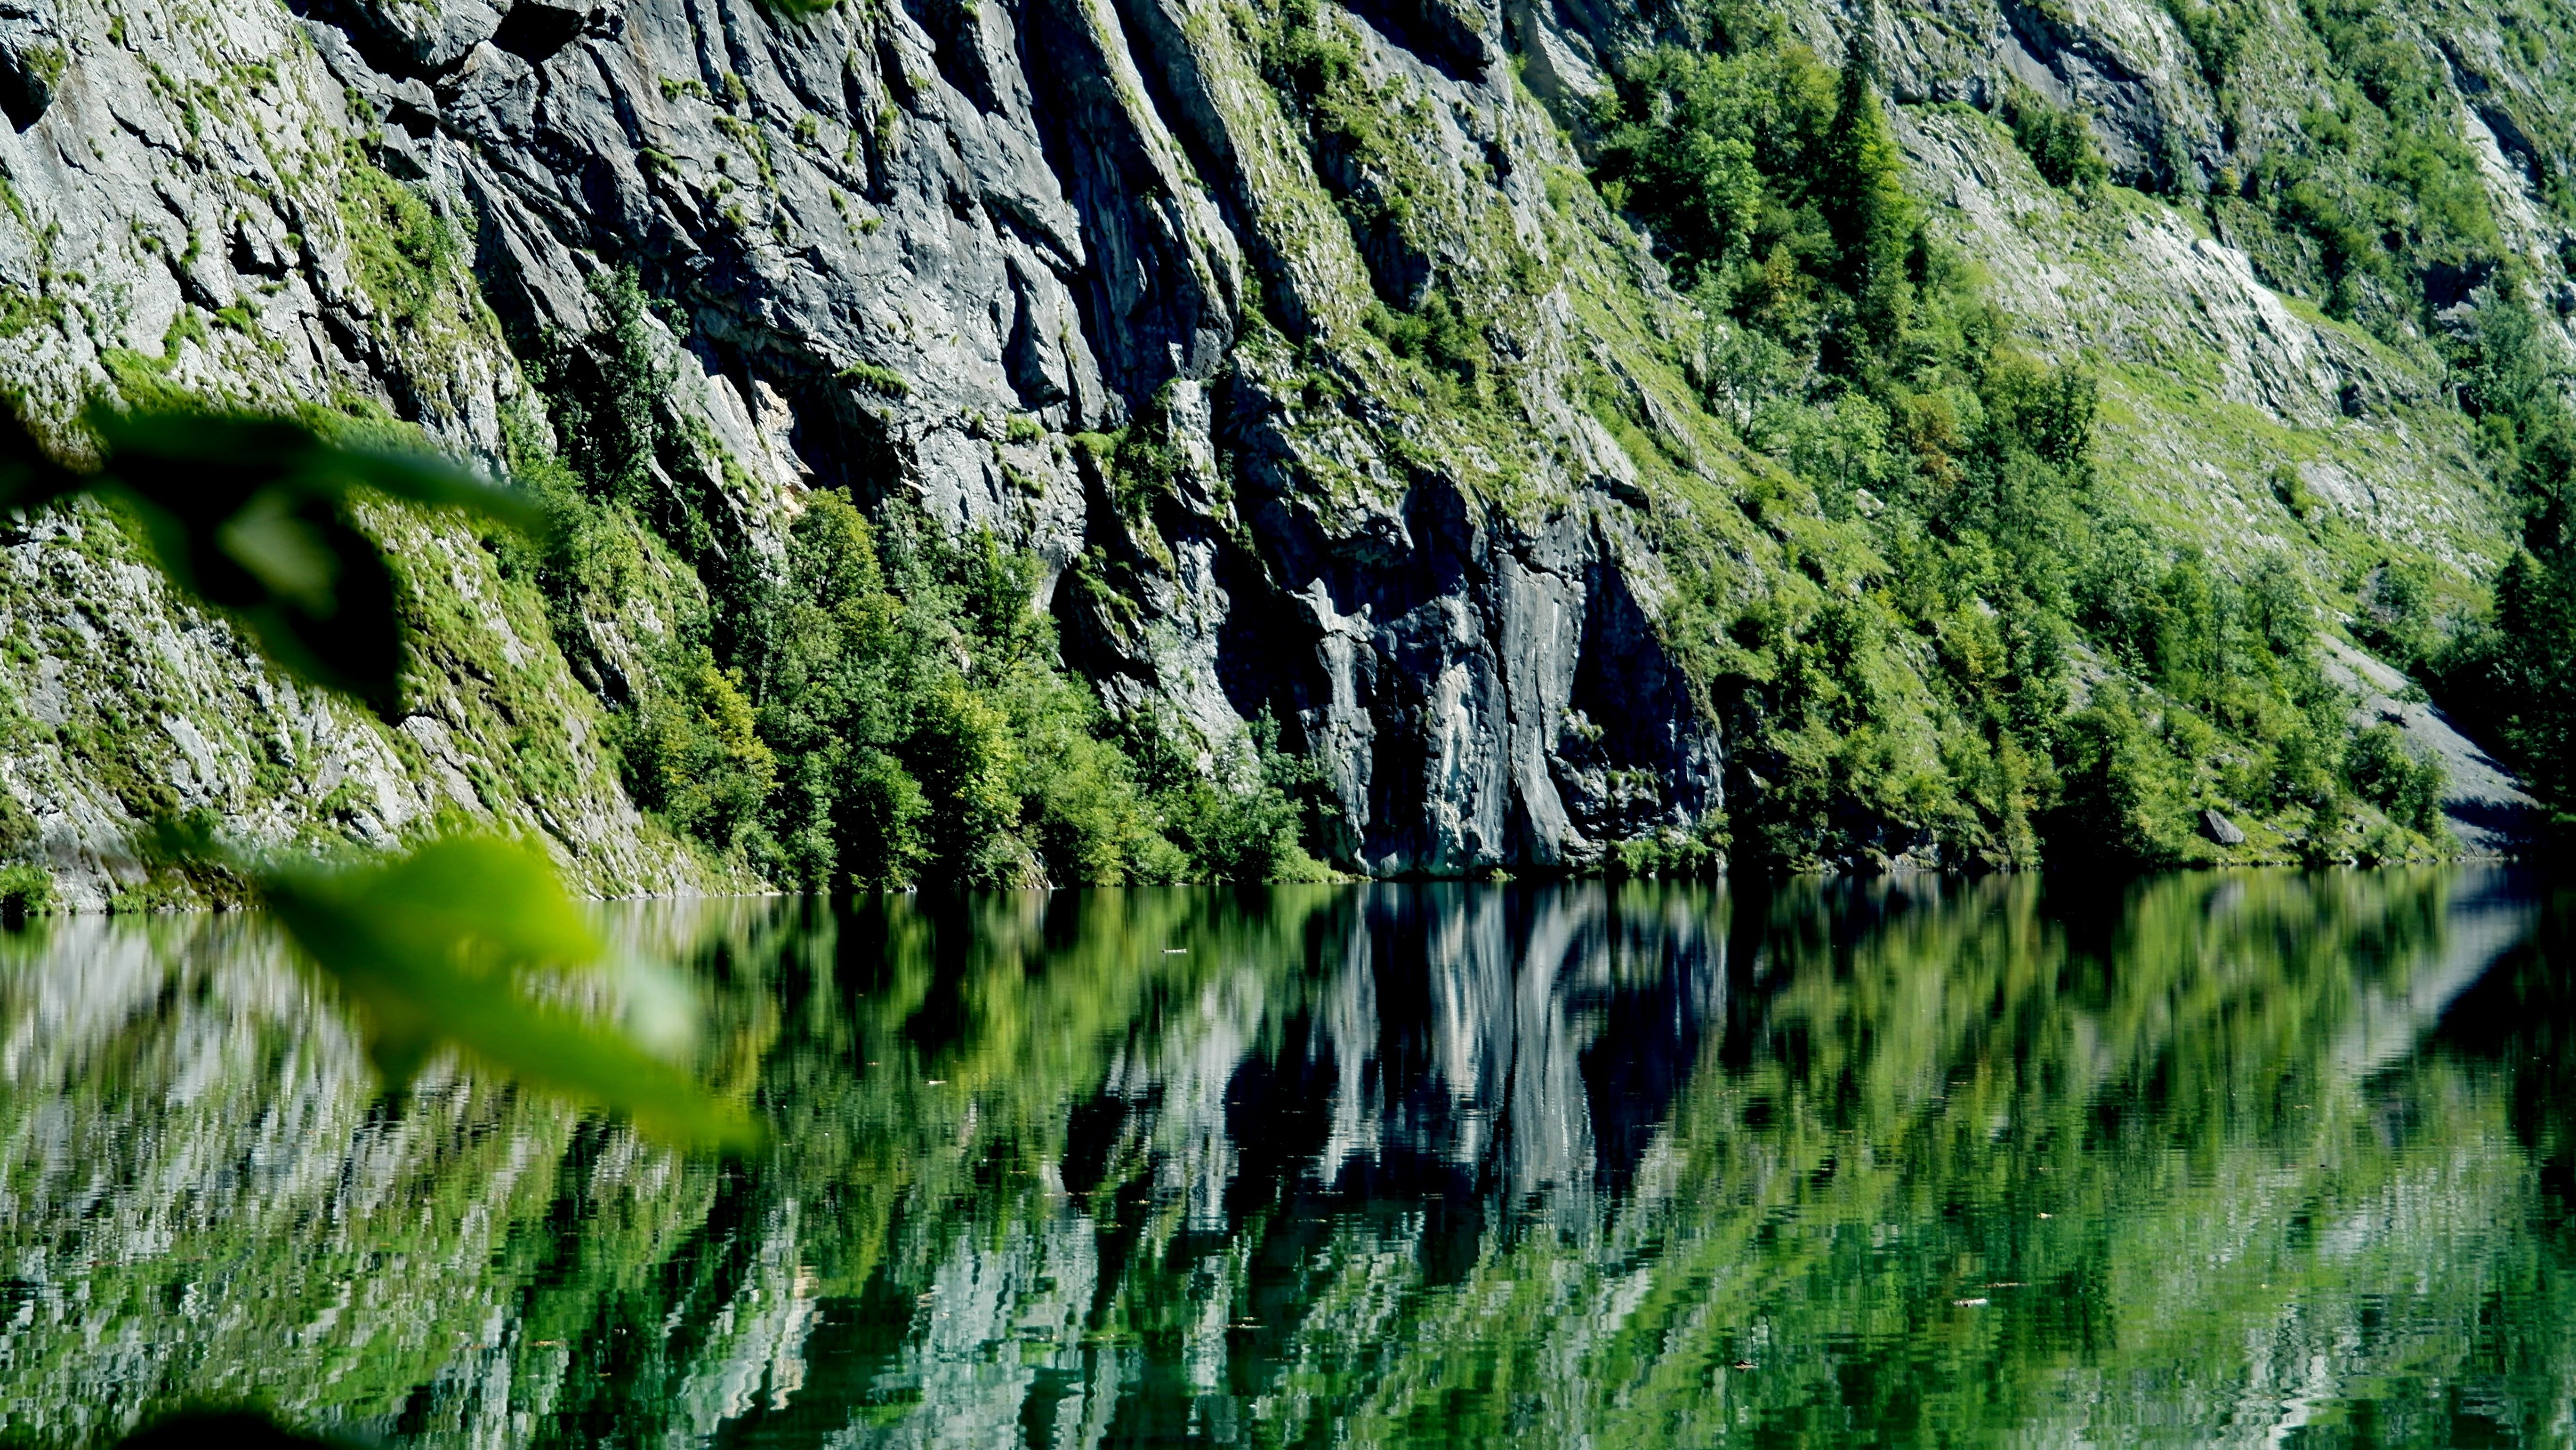
tree, water, nature, forest, wilderness, branch, plant, leaf, flower, view, moss, stream, green, reflection, flora, massif, vegetation, rainforest, woodland, ecosystem, solid, berchtesgaden national park, berchtesgaden alps, woody plant, land plant, upper lake, konigssee, reflection of berchtesgaden